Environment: real
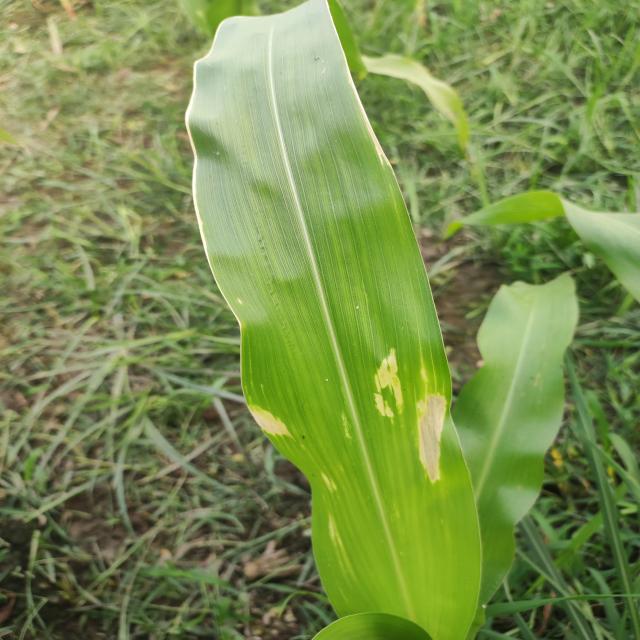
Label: northern_corn_leaf_blight